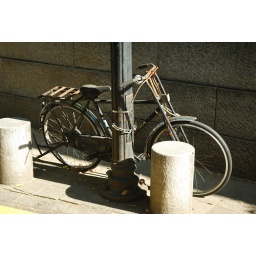
Rusty bicycle (&amp;quot;Deluxe Bicycle/VIP&amp;quot;) locked to a lamp pole outside the Jongmyo Shrine wall in Seoul, South Korea.